Tiki-Taka (film)

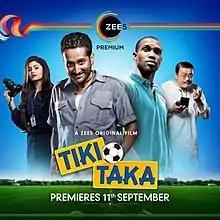
Film poster

Tiki-Taka, previously titled as Khelechi Ajgubi, is a 2020 Indian ZEE5 original Bengali language sports drama situational comedy film directed and produced by Parambrata Chattopadhyay. The film stars African national Emona Enabulu in the lead role while director Parambrata Chattopadhyay, Ritabhari Chakraborty and Saswata Chatterjee play supporting roles in the film. The film was set against the backdrop of West Bengal and other parts of North-East India. The film was premiered via ZEE5 on 11 September 2020 and opened to positive reviews.